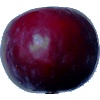
Label: Plum 2